Roger Murtaugh

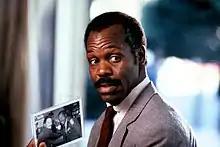
Danny Glover as Roger Murtaugh in "Lethal Weapon".

Roger Murtaugh is a fictional character in the "Lethal Weapon" film series created by Shane Black. Murtaugh was originally played by actor Danny Glover in all four films from 1987 to 1998, and later by Damon Wayans in the Fox television series from 2016 to 2019.